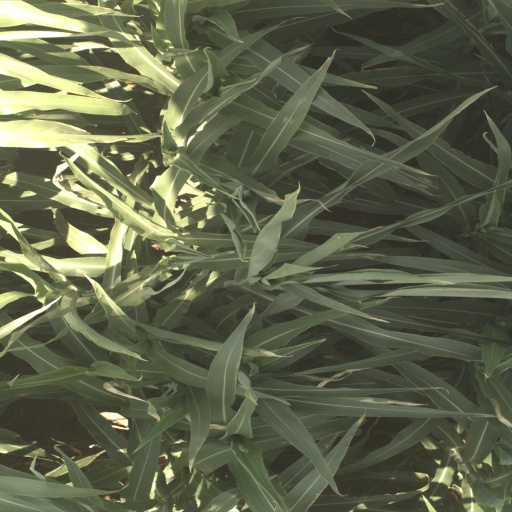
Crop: sorghum